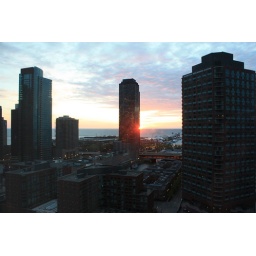
Sunrise over the lake from our window at the Sheraton Towers in Chicago.